Julio César Ribas

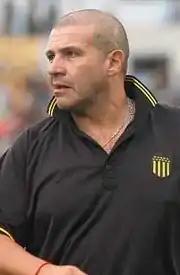
Ribas as manager of Peñarol in 2009

Julio César Ribas Vlacovich (born 8 January 1957) is a Uruguayan association football manager and former footballer. He is the current manager of River Plate Montevideo.